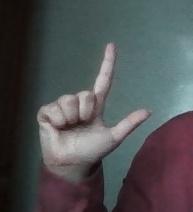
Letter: laam